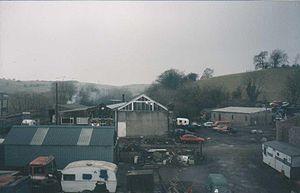
La Gare de Kirkby Stephen Est se situait sur la ligne South Durham & Lancashire Union Railway entre la gare de Barnard Castle et Tebay. Elle desservait la ville de Kirkby Stephen. La station ouvre aux passagers le 8 août 1861 et ferme le 22 janvier 1962. Elle est en cours de restauration ainsi qu'un petit tronçon de voie par la Stainmore Railway Company.